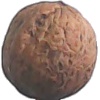
Label: walnut